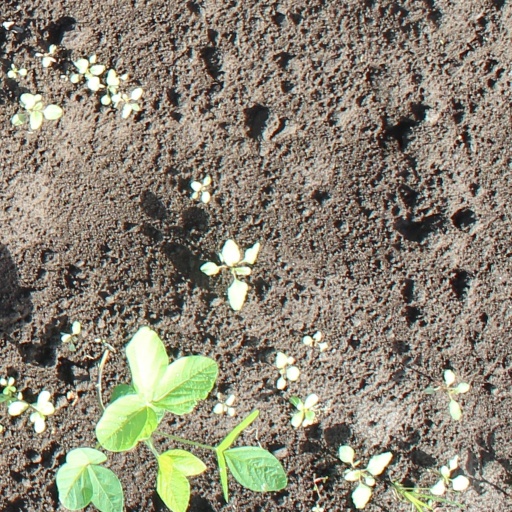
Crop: soybean